Succineidae

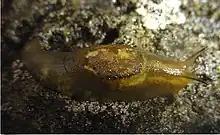
The succineid slug "Hyalimax maillardi" from the island of Réunion

The World Conservation Union (IUCN) considers five species or subspecies of ambersnail as threatened with extinction, and a further three species are categorized as "data deficient" which were previously considered Vulnerable or Extinct, and two species are listed as Near Threatened.